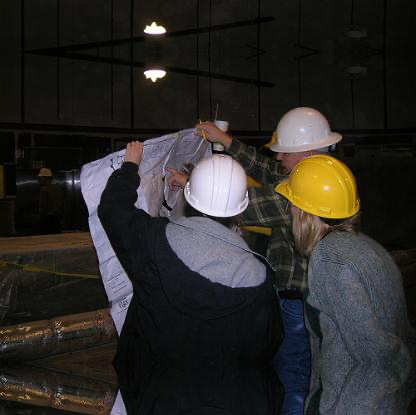
Objects in the image:
label: helmet
label: helmet
label: helmet
label: person
label: person
label: person
label: person
label: person